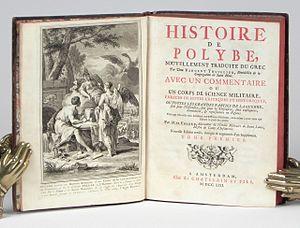
Page de titre de l' Histoire de Polybe, traduction de Dom Vincent Thuillier, édition de 1753, Amsterdam.
Dom Vincent Thuillier fut un bénédictin de la congrégation de Saint-Maur.